Florentina Martins Smith

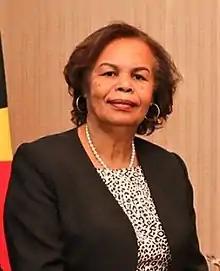
Martins Smith in 2019

Florentina da Conceição Pereira Martins Smith (born 9 September 1958) is an East Timorese politician, and a member of the Fretilin political party. Between September 2017 and June 2018, she was the Minister for Social Solidarity under the VII Constitutional Government of East Timor led by Mari Alkatiri. Previously, between 2012 and 2017, she was a member of the National Parliament of East Timor.